Alexander Suvorov

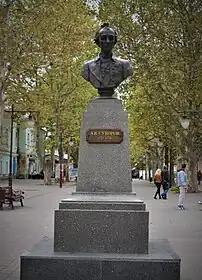
Bust of Suvorov in Kherson

Suvorov's revolutionary methods of waging war endure in his prodigious literary, documentary and epistolary output. He was famed for his military writings, the most well-known being "The Science of Victory" ("The Science of Winning") and "Suzdal Regulations", and lesser-known works such as "Rules for the Kuban and Crimean Corps", "Rules for the Conduct of Military Actions in the Mountains" (written during his Swiss campaign), and "Rules for the Medical Officers". Suvorov was also noted for several of his sayings: